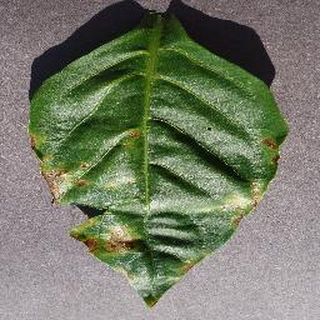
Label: bell_pepper_bacterial_spot